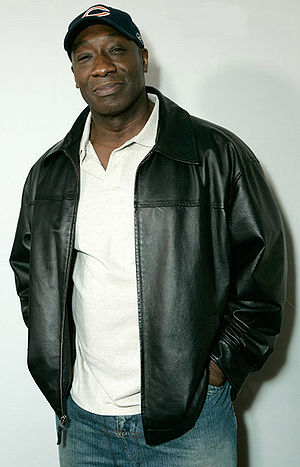
Michael Clarke Duncan
Michael Clarke Duncan,januar 2009
Michael Clarke Duncan var en amerikansk skuespiller bedst kendt for sin optræden i filmen Den Grønne Mil. Han var tidligere også bodyguard for bl.a. Will Smith, Martin Lawrence og Jamie Foxx. Duncan døde den 3. september 2012 efter tidligere på sommeren at have været ramt af et hjerteanfald.